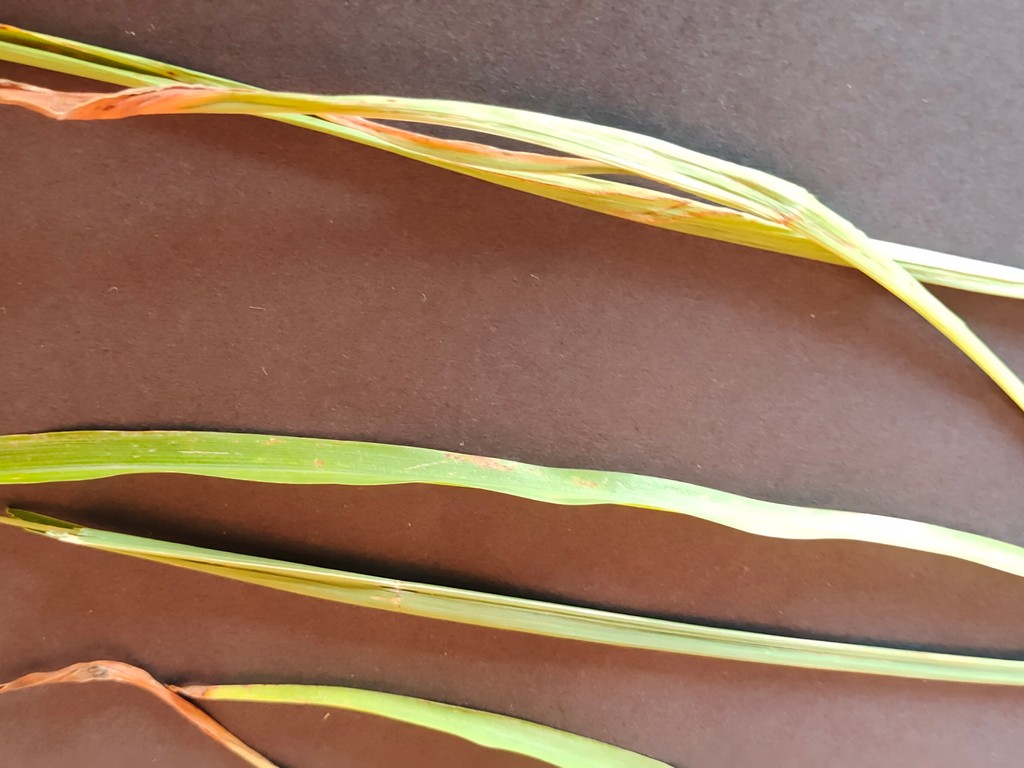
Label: Unhealthy